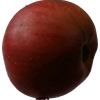
Label: Apple 17